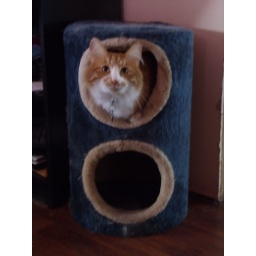
Camy loves playing in his cat tower on Friday, Sept 10.